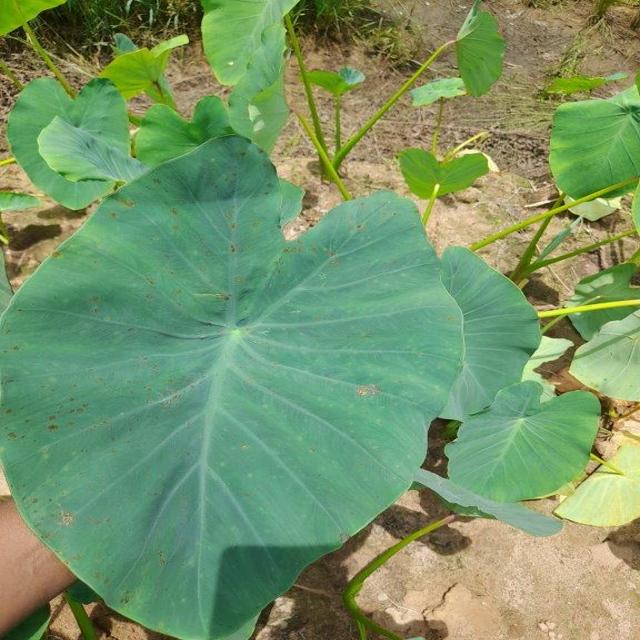
Label: Healthy